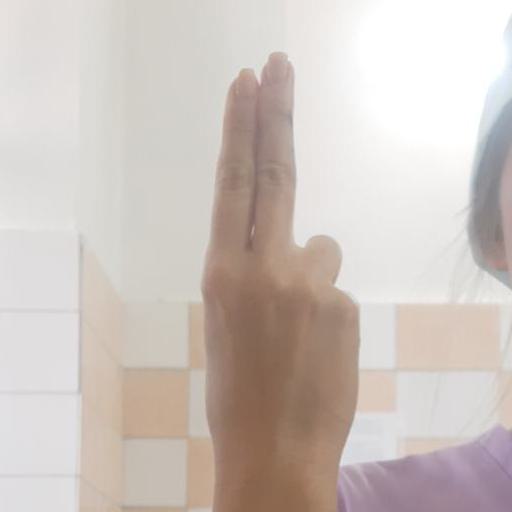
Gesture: two_up_inverted